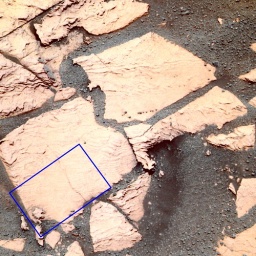
Location of closeup MI panorama of festoon cross bedded rock taken by Opportunity January 20, 2006.